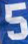
Number: 5